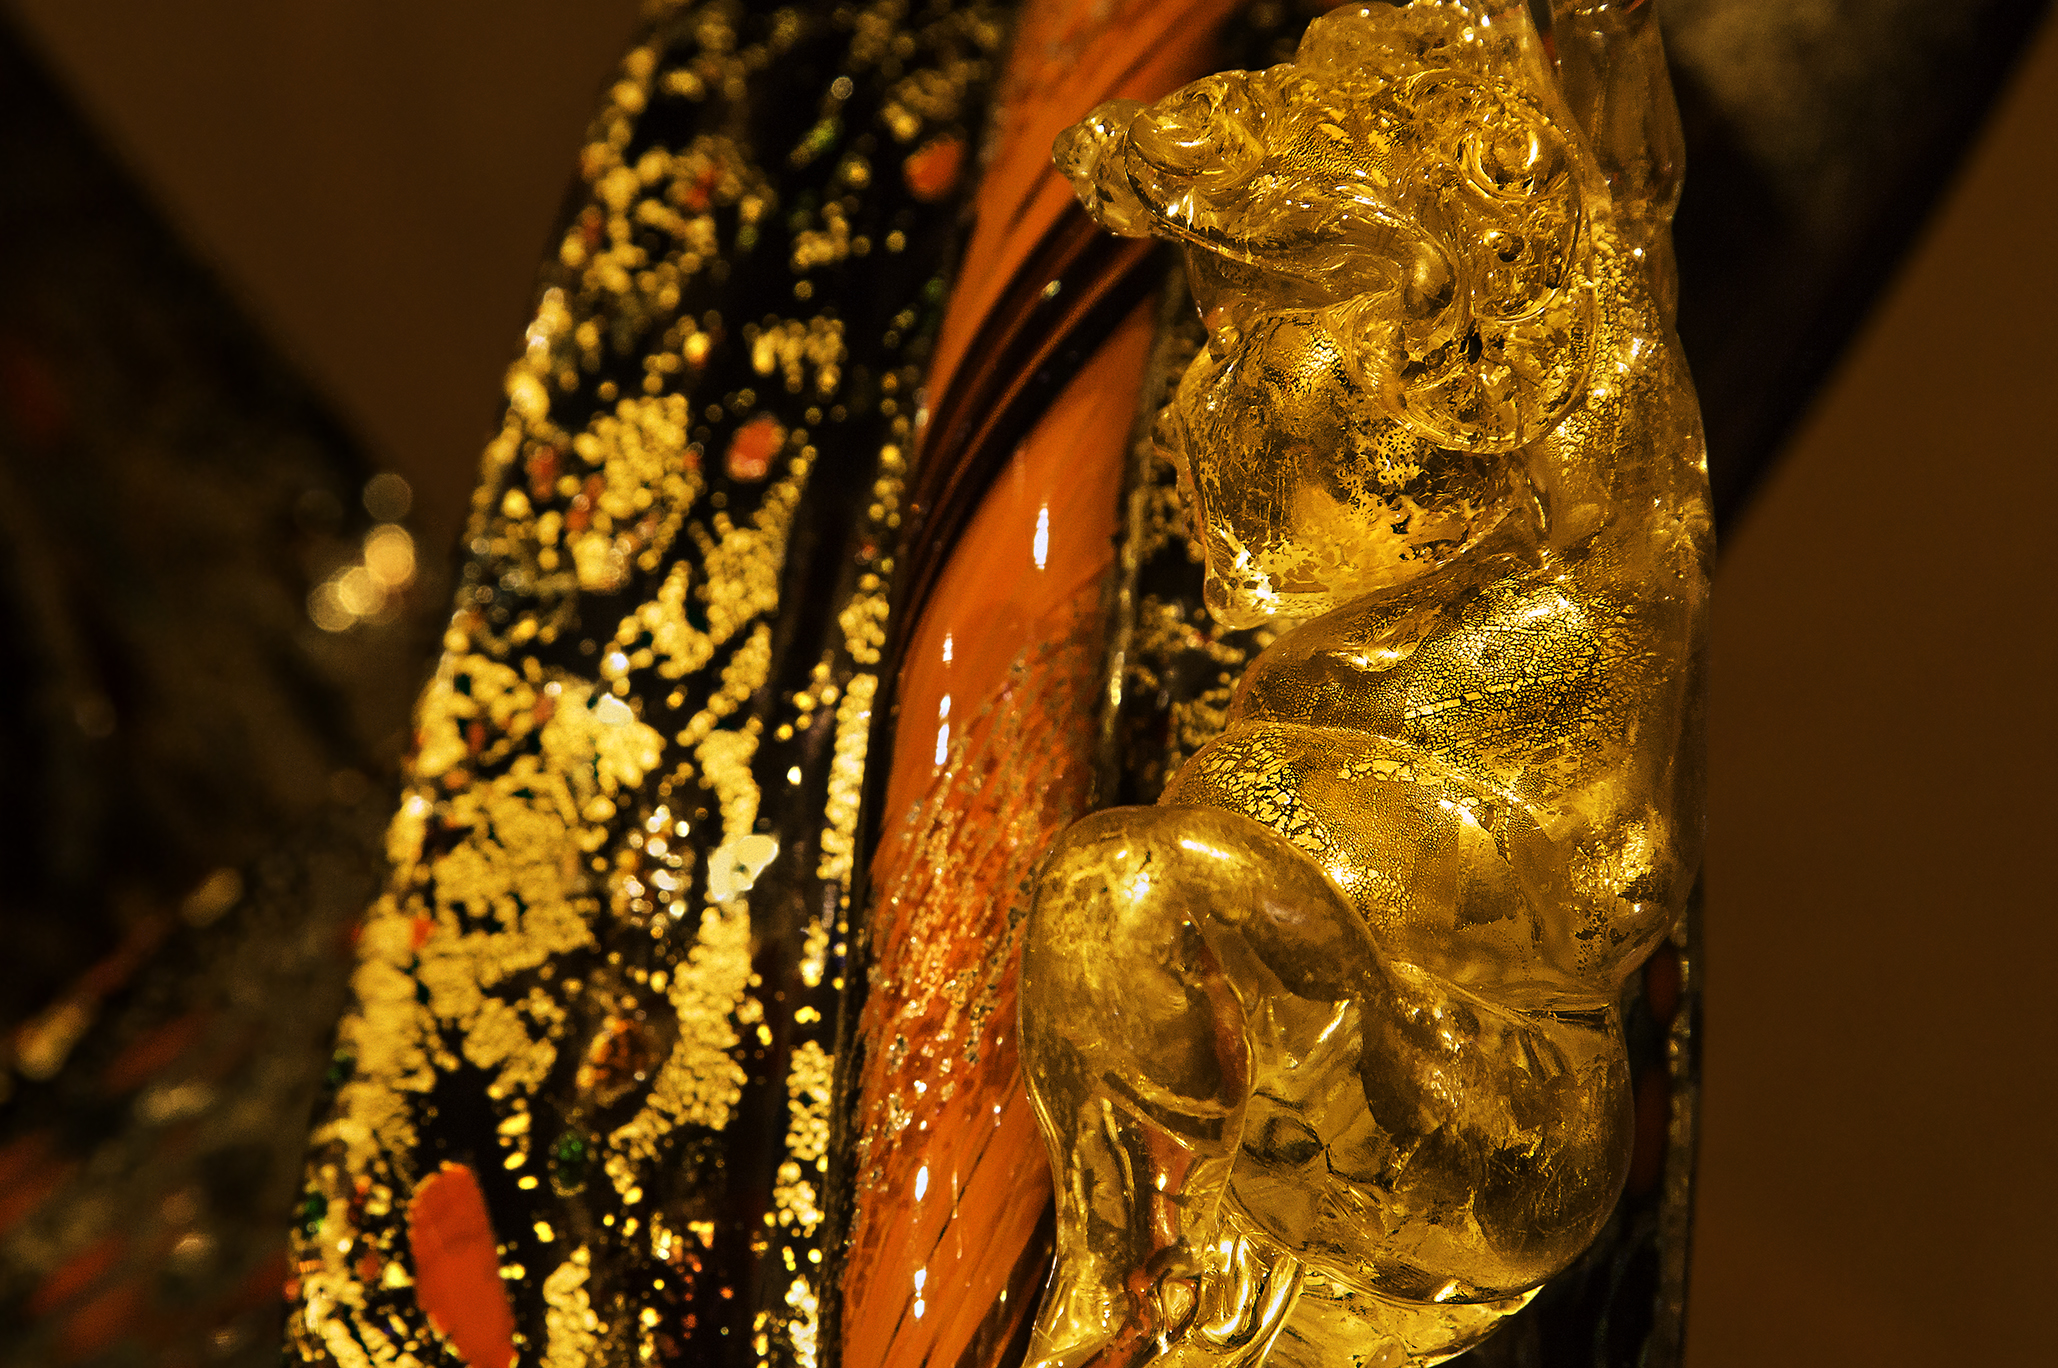
abstract, glass, statue, red, museum, colorful, yellow, gold, temple, lowlight, tradition, cherub, hss, macro photography, chihuly